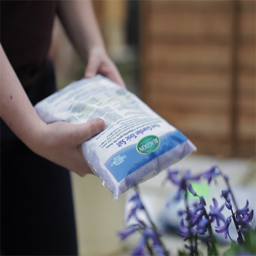
hands holding a white and purple bag of salt in the garden